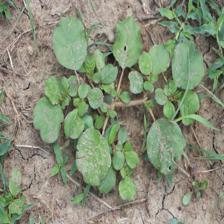
Label: BroadLeafWeed